Taktser Rinpoche

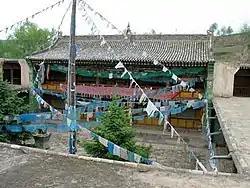
Birthplace home of eldest brother Thubten Jigme Norbu, Tenzin Gyatso- the 14th Dalai Lama of Tibet, 2nd eldest brother Gyalo Thondup, eldest sister Tsering Dolma

The search resumed but after another year of compilation, whittling down the names and travelling to Lhasa to seek a decision from the Dalai Lama, the second shortlist met with the same answer. Now it was the aging search leader's turn to become sick with distress and disappointment on the way back to Kumbum from Lhasa, and he also died. A new manager was appointed to take his place and meanwhile, in 1922, Diki Tsering gave birth to a son. This time his name was added to the next shortlist, the third, and at last the response from the 13th Dalai Lama was positive - Diki Tsering had given birth to the incarnation of Taktser Lama and Thubten Jigme Norbu became Taktser Rinpoche.